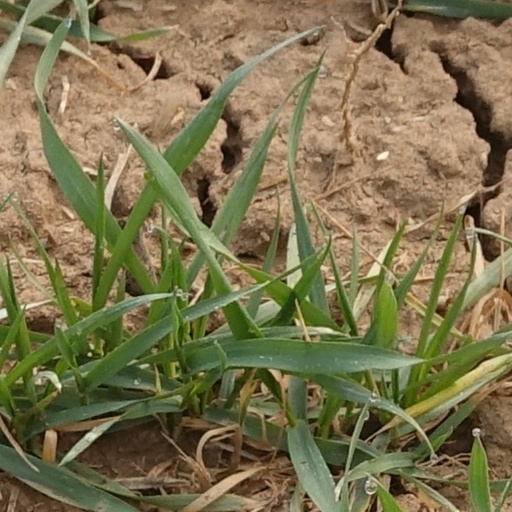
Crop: wheat